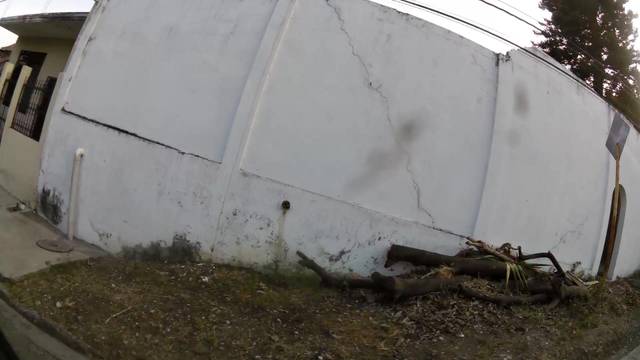
Region: Ecuador
Coordinates: -2.156, -79.909